Mykki Blanco

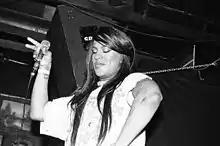
Mykki Blanco performing in 2017

Mykki Blanco (born April 2, 1986) is an American rapper, performance artist, poet and activist. She has collaborated musically with artists including Kanye West, Teyana Taylor, and Blood Orange.